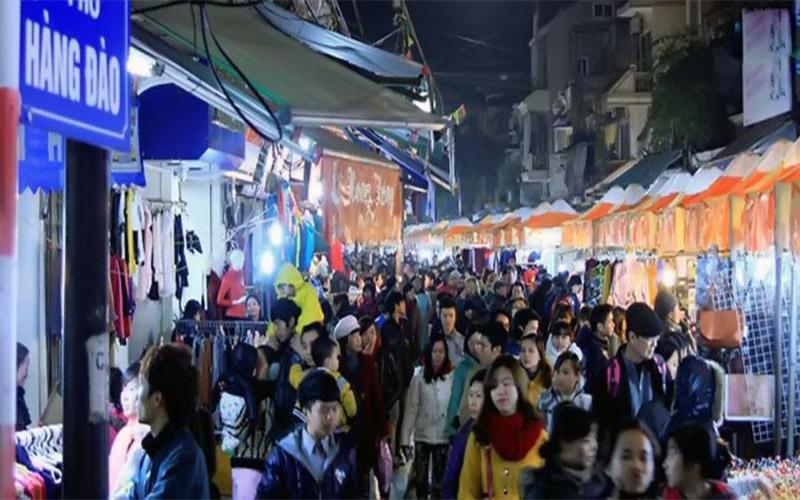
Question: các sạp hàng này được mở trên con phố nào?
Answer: phố hàng đào